Perseverance (rover)

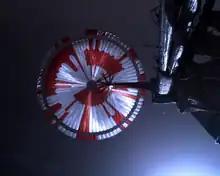
"Perseverance's" parachute

"Perseverance" launched during the COVID-19 pandemic, which began to affect the mission planning in March 2020. To show appreciation for healthcare workers who helped during the pandemic, an plate with a staff-and-serpent symbol (a Greek symbol of medicine) was placed on the rover. The project manager, Matt Wallace, said he hoped that future generations going to Mars would be able to appreciate healthcare workers during 2020.